2017 Lilly Diabetes 250

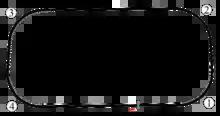
Indianapolis Motor Speedway, the track where the venue was held.

The race was held at Indianapolis Motor Speedway, which is an automobile racing circuit located in Speedway, Indiana (an enclave suburb of Indianapolis) in the United States. It is the home of the Indianapolis 500 and the Verizon 200, and formerly the home of the United States Grand Prix. It is located on the corner of 16th Street and Georgetown Road, approximately west of Downtown Indianapolis.